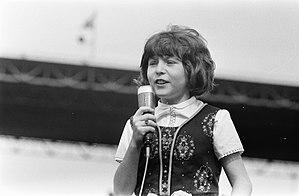
Wilma Landkroon est une chanteuse néerlandaise du début des années 1970.